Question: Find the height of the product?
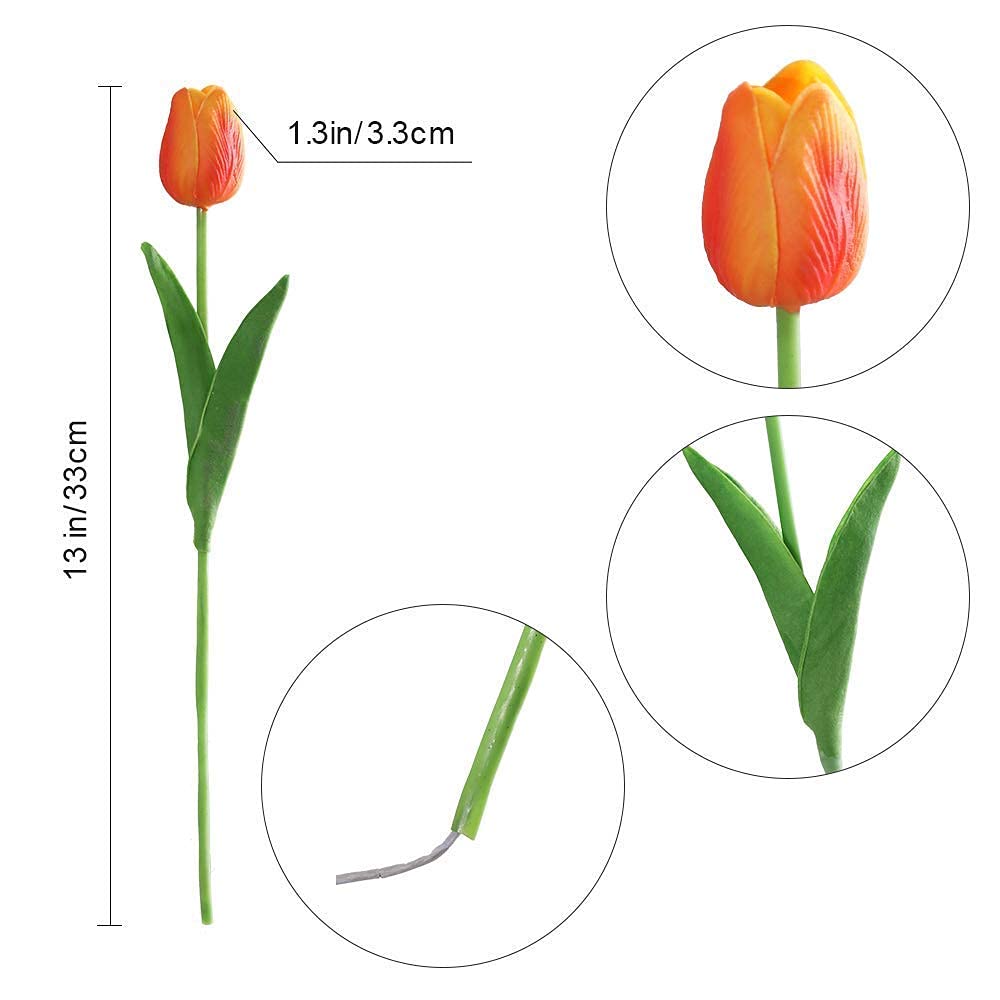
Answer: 33.0 centimetre